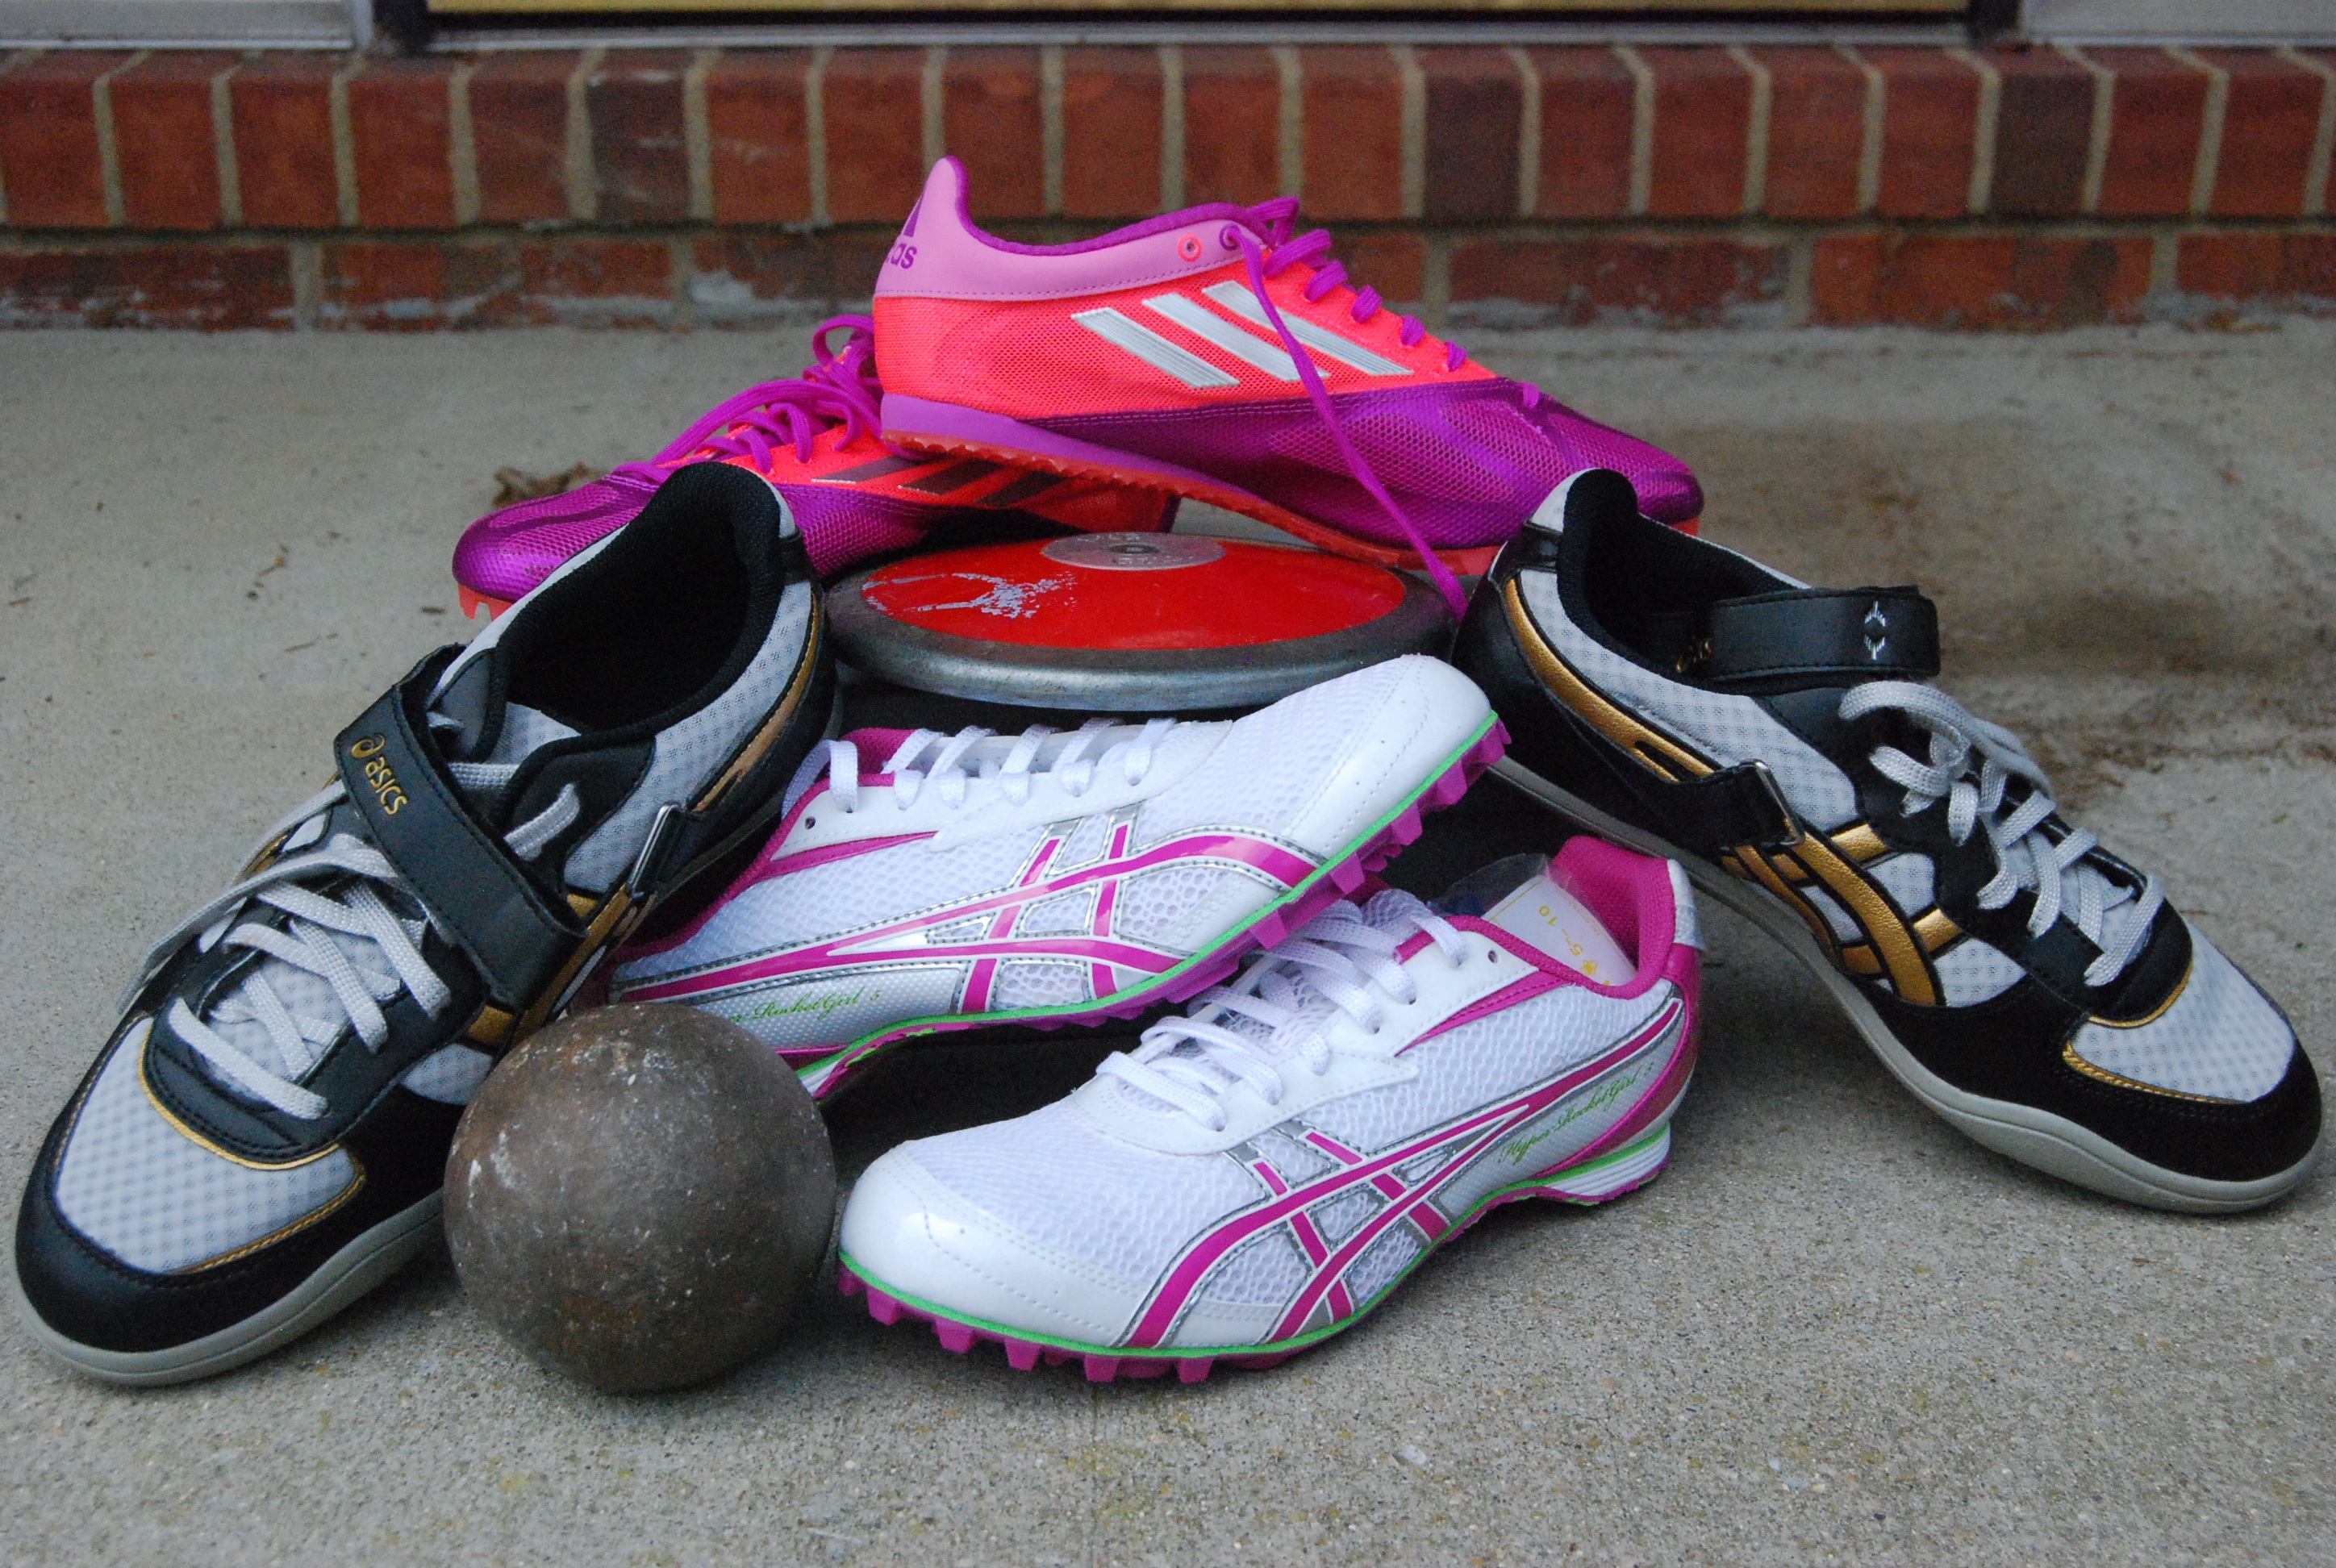
shoe, track, white, sport, field, training, black, sports equipment, throw, competition, sneakers, footwear, throwing, discus, roller skates, athletic shoe, shotput